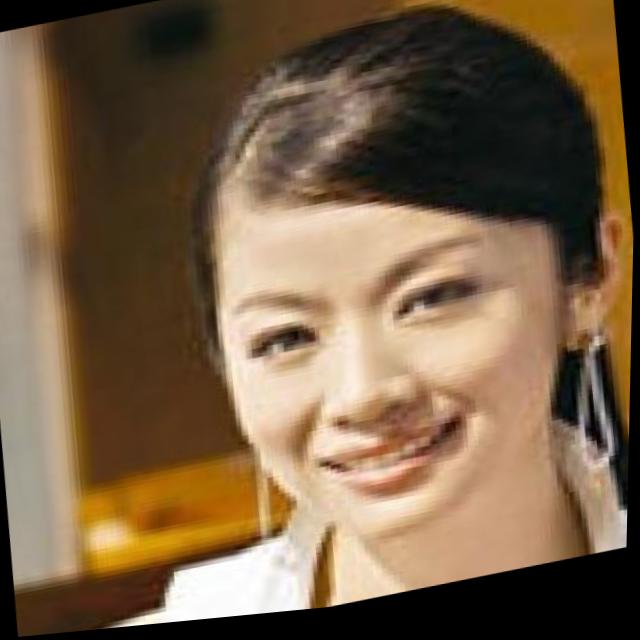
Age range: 21-44